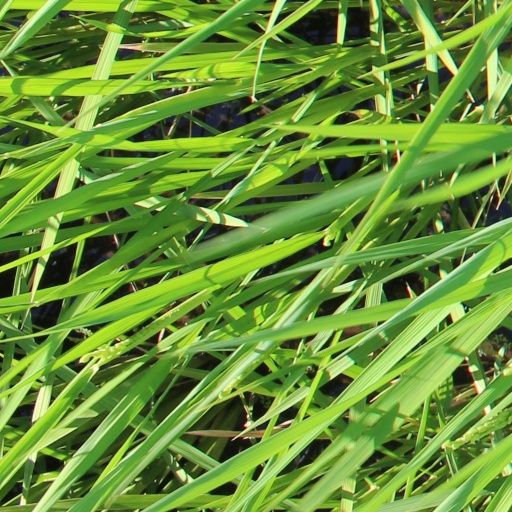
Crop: rice